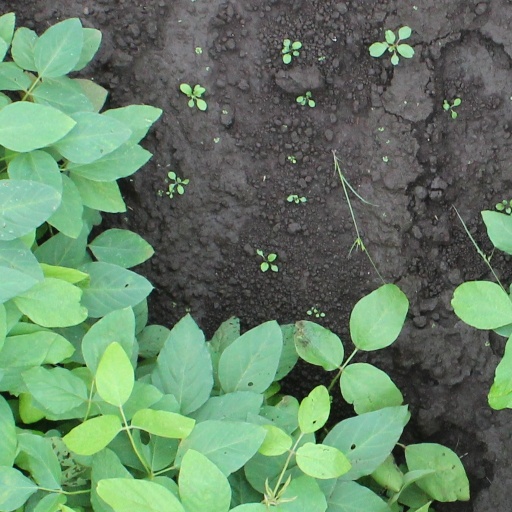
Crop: soybean